Climate change in Texas

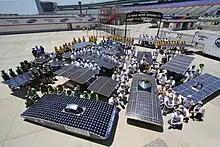
Solar car racing challenge, Texas Motor Speedway

In general, Texas has a long history of conventional energy production (e.g., petroleum and natural gas) as well as a Republican-controlled state legislature. Unlike California, the majority of Texas legislature remains opposed to actions about addressing climate change. For example, the Senate Bill 2069 aiming at developing a climate adaptation plan over Texas was not implemented because the hearing was not held. However, the renewable energy industry has been rapidly growing in Texas. In 2016, there were around 7,000 solar industry jobs over Texas and the number of positions climbed to almost 10,000 in 2018. The number of Texas solar industry jobs in 2018 is around twice as much as those in Illinois but still far behind California. It indicates that Texas has high potential to develop more renewable energy in the future considering the advantages such as sunny weather, flat land and friendly business climate.